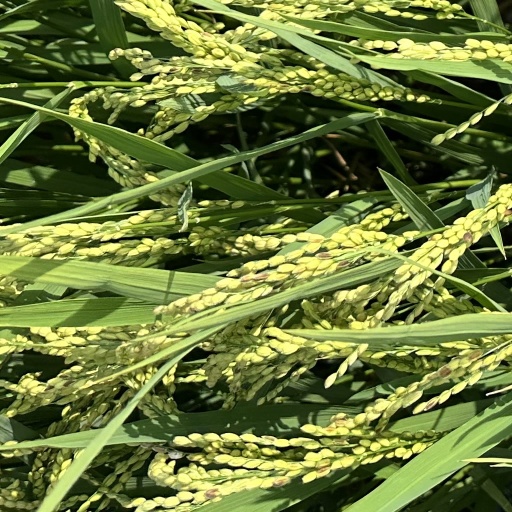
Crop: rice